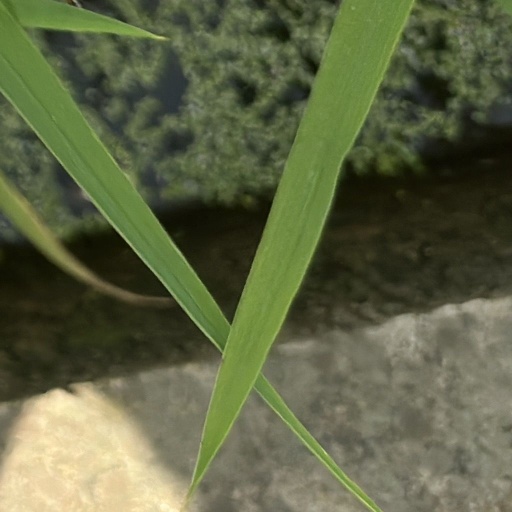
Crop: rice